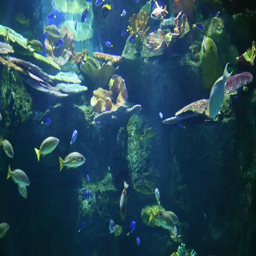
fish on a coral reef